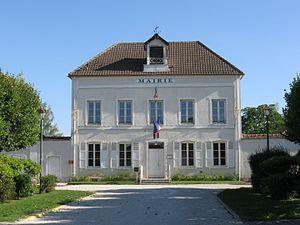
Mairie de Châtenay-sur-Seine. (Seine-et-Marne, région Île-de-France).
Châtenay-sur-Seine est une commune française située dans le département de Seine-et-Marne en région Île-de-France.